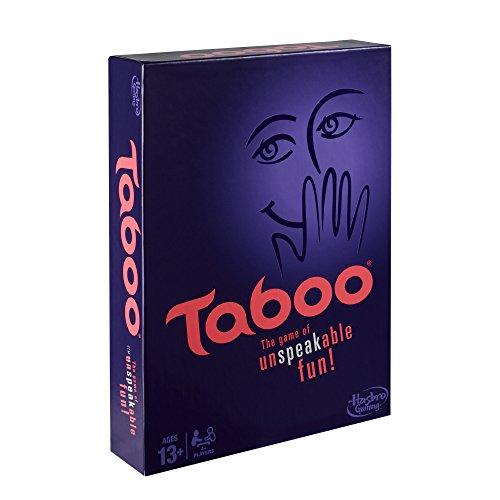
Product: Taboo Board Game
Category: Toys & Games | Games & Accessories | Board Games
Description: Players race against the timer in this fun and fast-paced party game.
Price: $19.99
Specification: ProductDimensions:2x7.9x10.5inches|ItemWeight:15.2ounces|ShippingWeight:15.5ounces(Viewshippingratesandpolicies)|DomesticShipping:ItemcanbeshippedwithinU.S.|InternationalShipping:ThisitemcanbeshippedtoselectcountriesoutsideoftheU.S.LearnMore|ASIN:B00D4NJSBW|Californiaresidents:ClickhereforProposition65warning|Itemmodelnumber:A4626|Manufacturerrecommendedage:13yearsandup